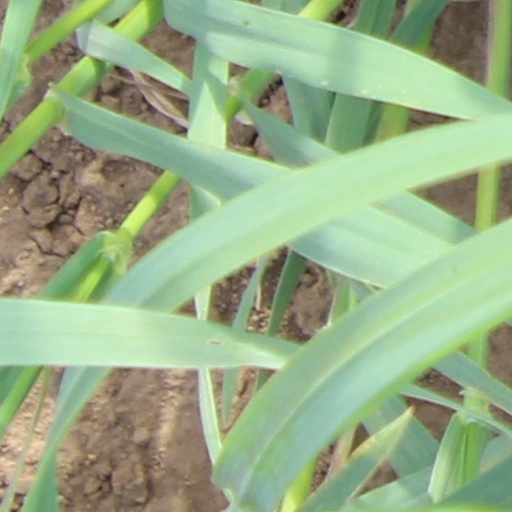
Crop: wheat